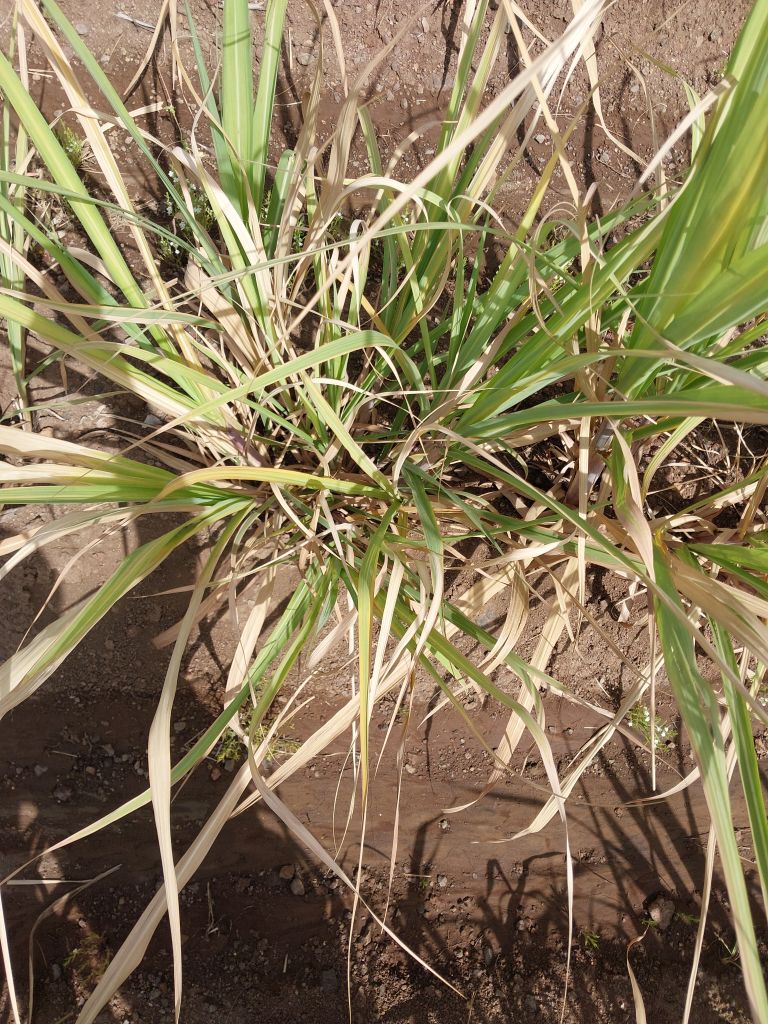
Label: Grassy shoot